Matt Kenseth

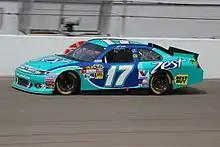
Kenseth at 2012 Kobalt Tools 400

During the third race of the 2011 season, Kenseth secured the fifth pole of his career by setting a new track record at Las Vegas Motor Speedway. A few races later, he ended a 76-race winless streak by winning at Texas Motor Speedway on April 9, 2011. Kenseth also claimed victory at the FedEx 400 at Dover International Speedway. A late caution prompted Kenseth and crew chief Jimmy Fennig to gamble with a two-tire pit stop instead of four, a strategy that proved decisive as Kenseth secured his second win in five races. Later in the season, Kenseth earned his third win at the Bank of America 500 at Charlotte Motor Speedway after qualifying for the Chase for the Sprint Cup. However, his hopes for a second championship were derailed by multiple on-track incidents with Brian Vickers.